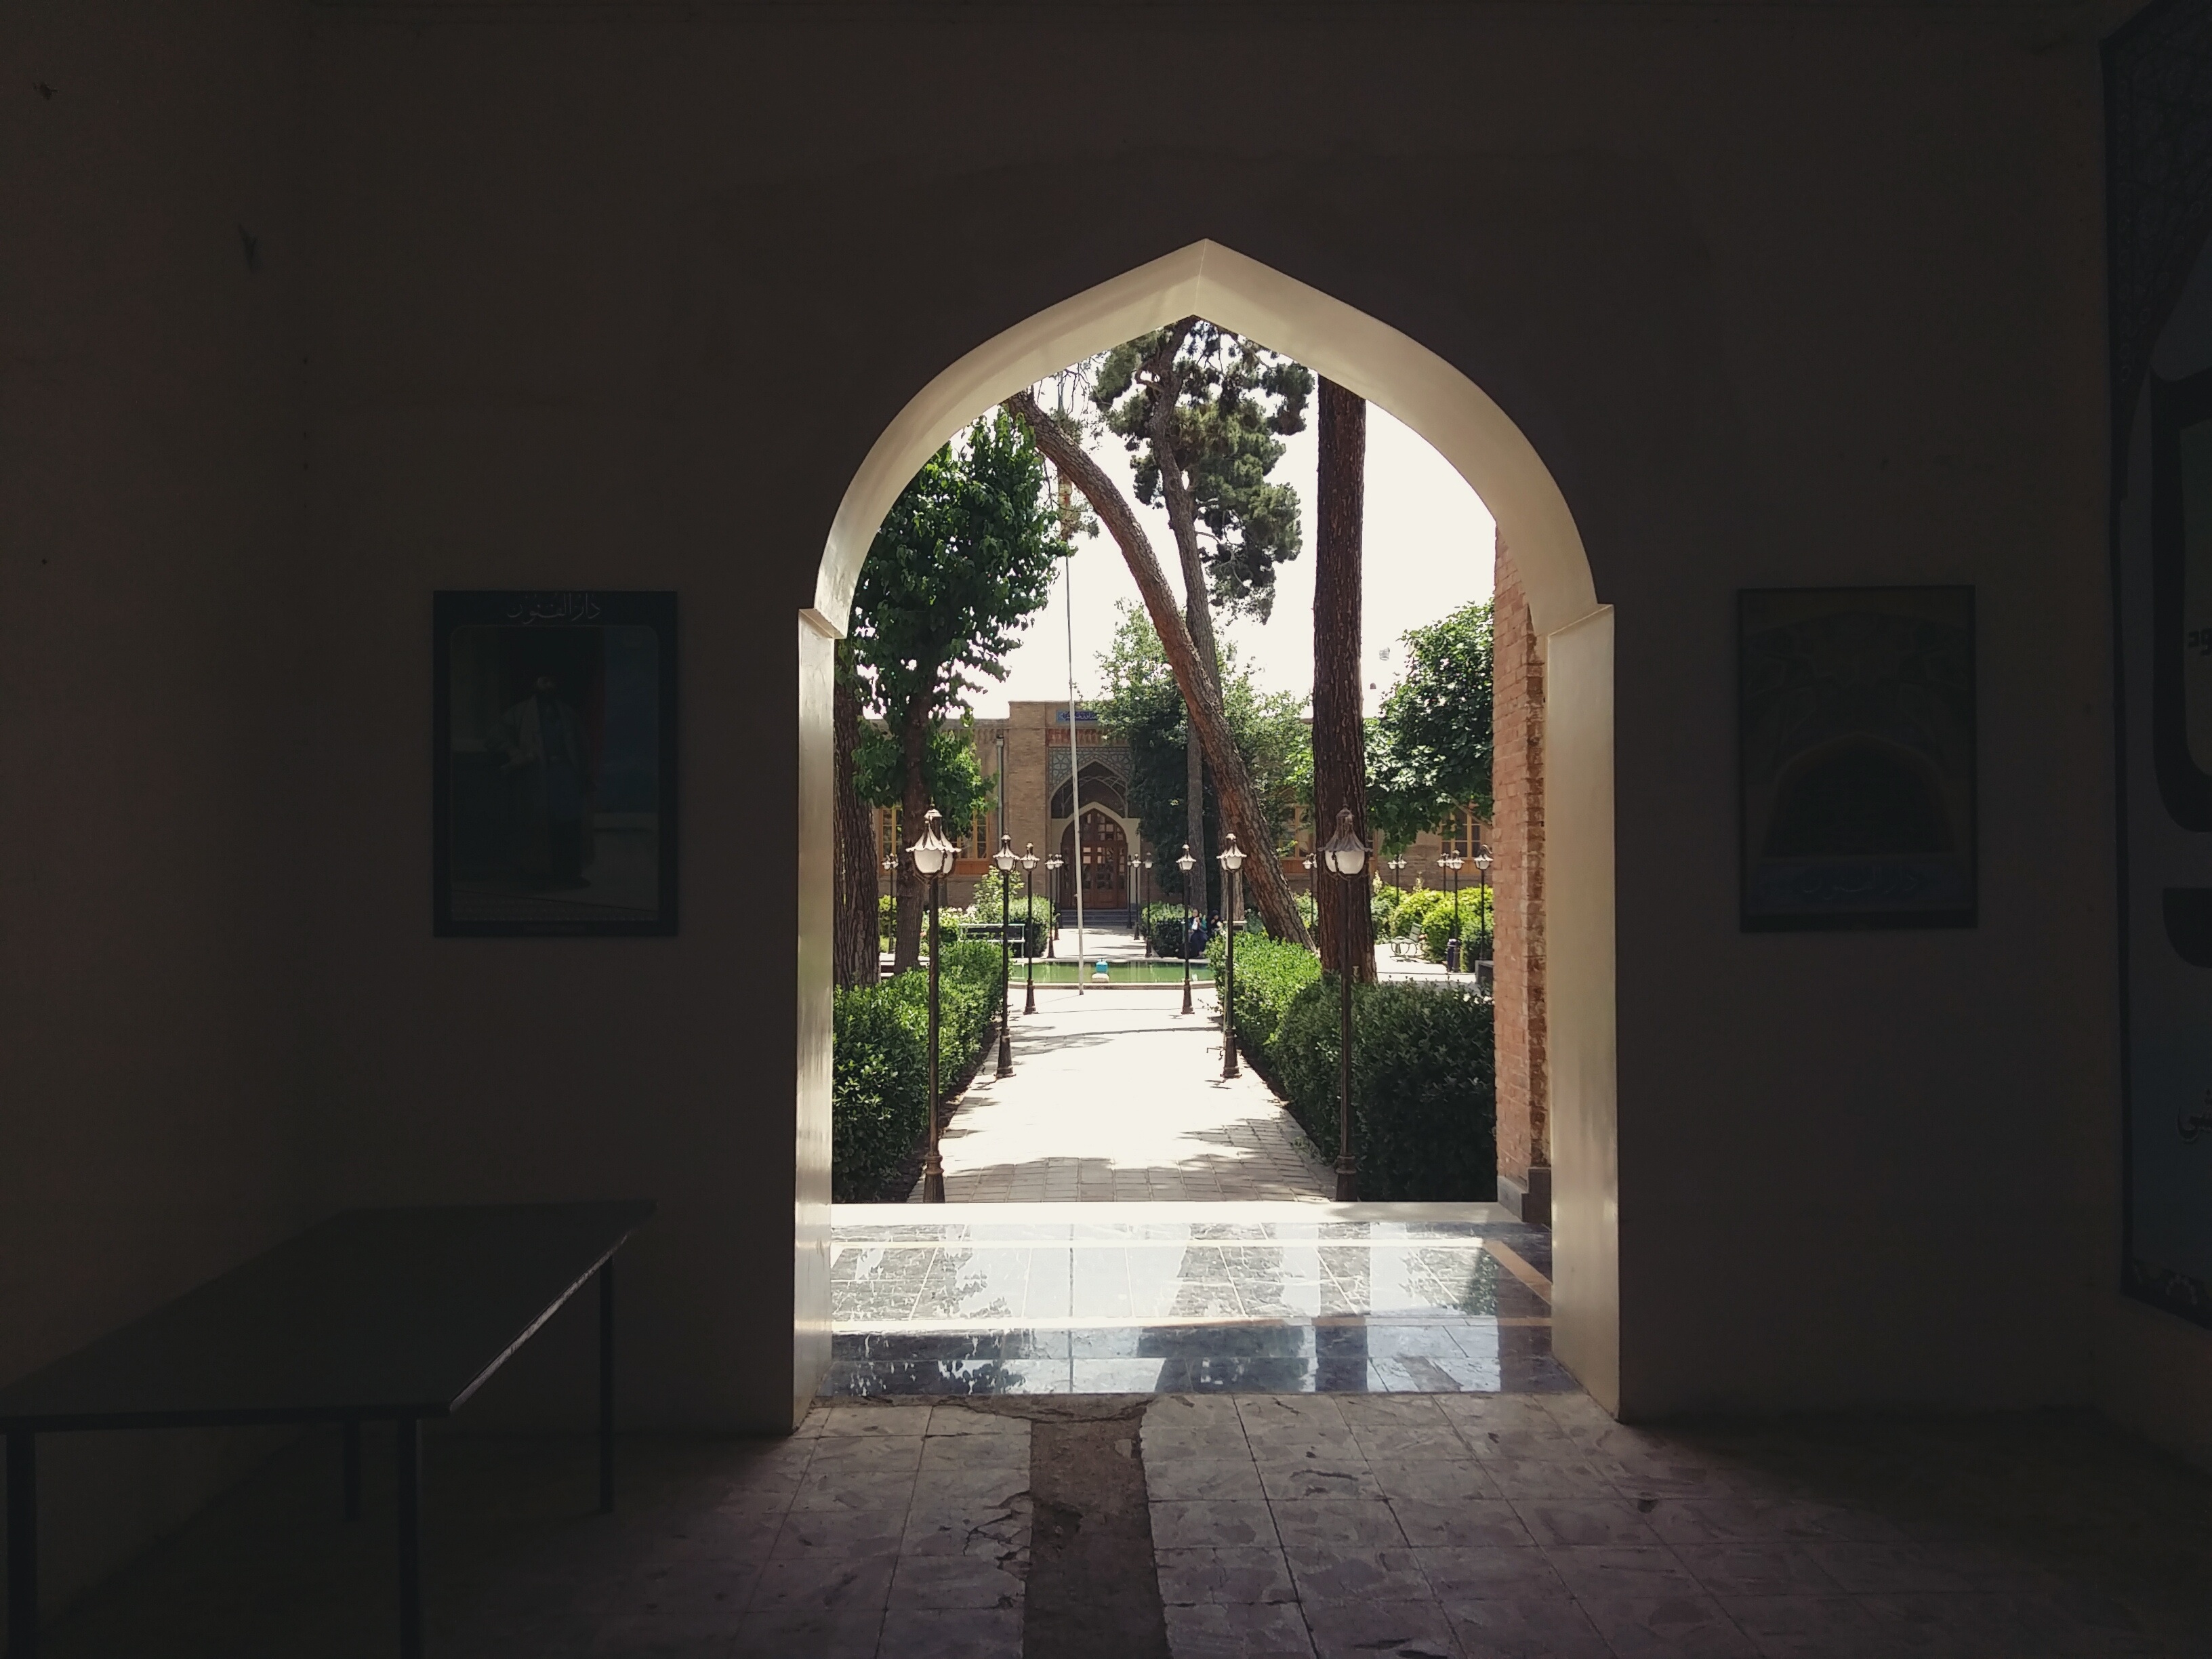
architecture, villa, mansion, house, window, home, arch, cottage, property, lighting, interior design, courtyard, estate, hacienda